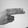
ASL letter: H